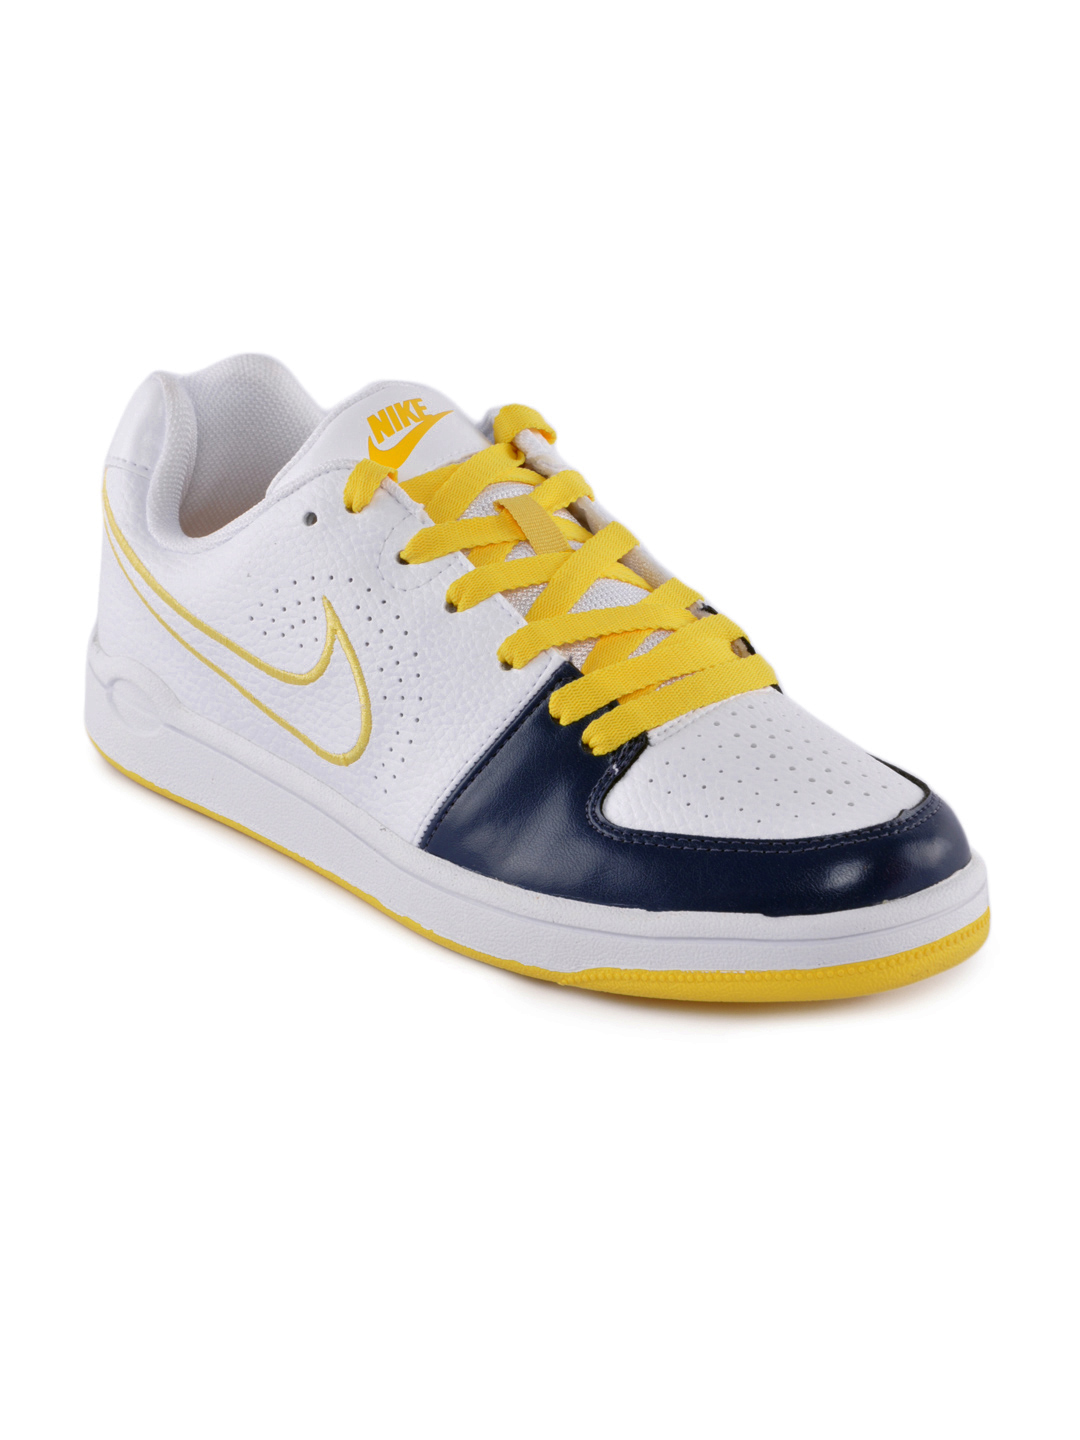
Nike Men Prowl White Casual Shoes
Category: Footwear / Shoes / Casual Shoes
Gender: Men
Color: White
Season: Summer 2012
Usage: Casual